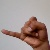
The image shows a hand gesture representing the letter 'J' in Indian Sign Language.